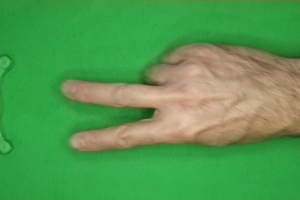
Label: scissors